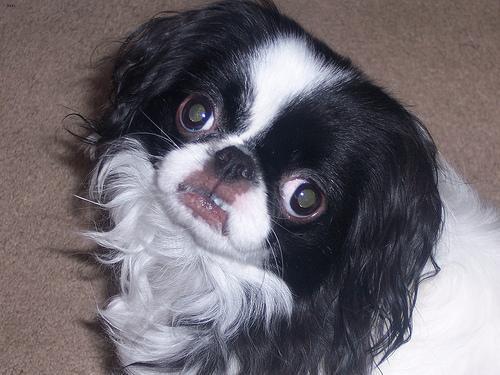
japanese chin